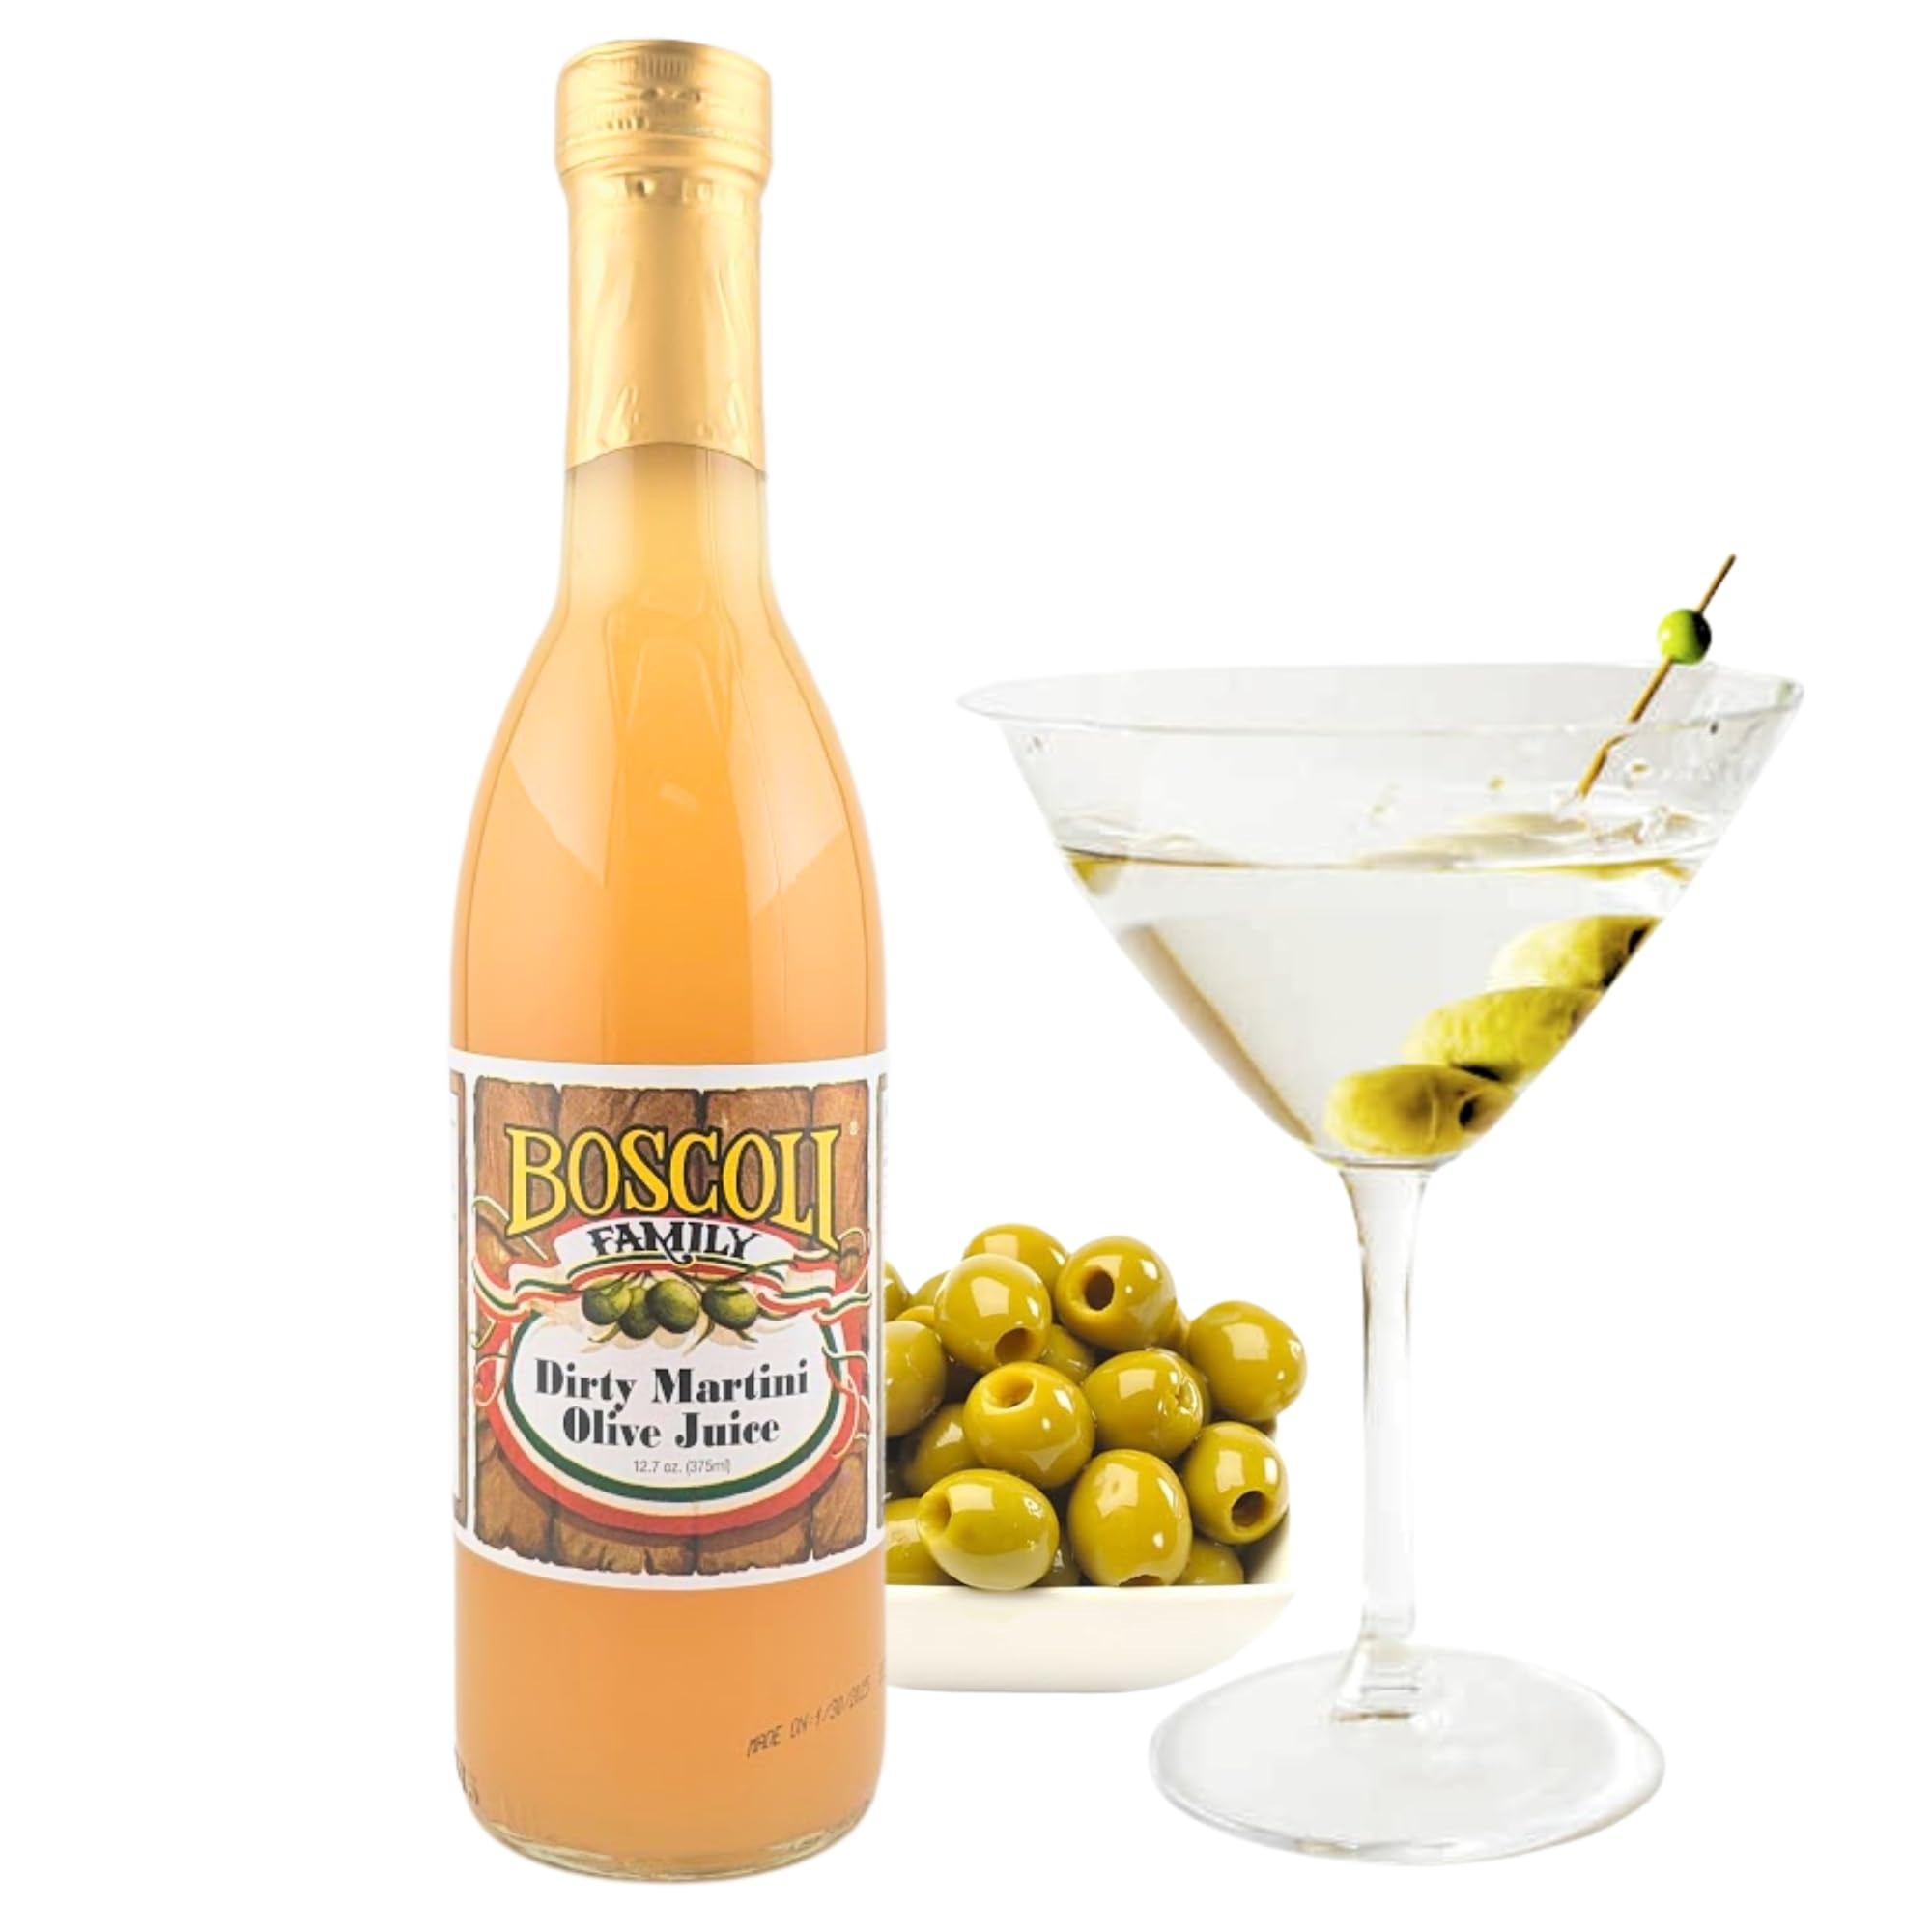
Item Name: Boscoli Family Dirty Martini Olive Juice, 12.7 oz.
Bullet Point 1: Dirty Martini Juice
Bullet Point 2: Essential ingredient for Dirty Martini's
Bullet Point 3: Also great for Bloody Mary's and other cocktails
Bullet Point 4: Boscoli Family highest quality juice will also meet your cooking needs
Bullet Point 5: 12.7 oz.
Value: 12.68
Unit: Fl Oz

Price: 14.95